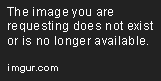
i too built bunk beds for my cats a few months ago